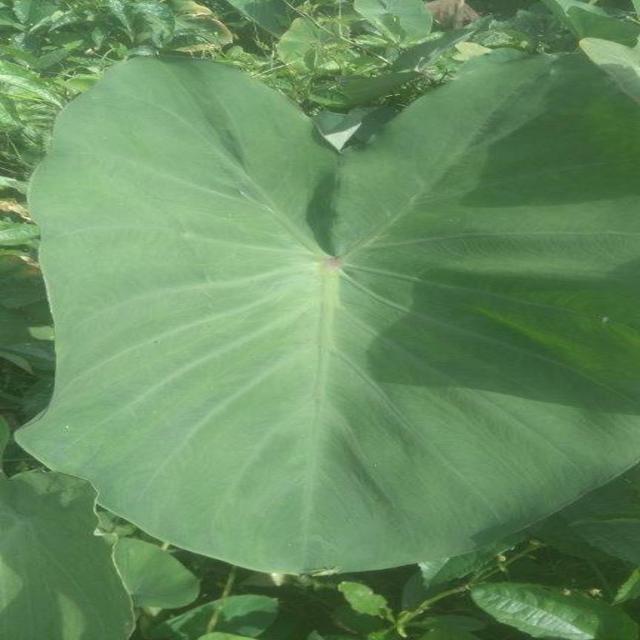
Label: Healthy